Chrysothamnus viscidiflorus

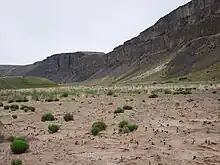
"Chrysothamnus viscidiflorus" ssp. "lanceolatus" resprouting from roots that survived a wildfire in eastern Washington

It is a larval host to the sagebrush checkerspot and it is an important nectar source in the fall. Range animals such as deer and antelope browse the foliage. It often occurs with "Ericameria nauseosa".